Swansea City A.F.C. league record by opponent

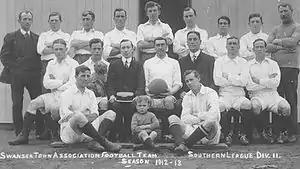
The Swansea Town team during its first season, 1912–13

Swansea City is a Welsh football club based in the city of Swansea, which competes in the Premier League. The club was founded in 1912 as Swansea Town, and competed in the Southern Football League until they were elected to The Football League in 1920, as founders of the Third Division. The club changed its name in 1969, when it adopted the name Swansea City to reflect Swansea's new status as a city. In 2010, after winning a Championship Play-off final, Swansea became the first Welsh team to compete in the Premier League.